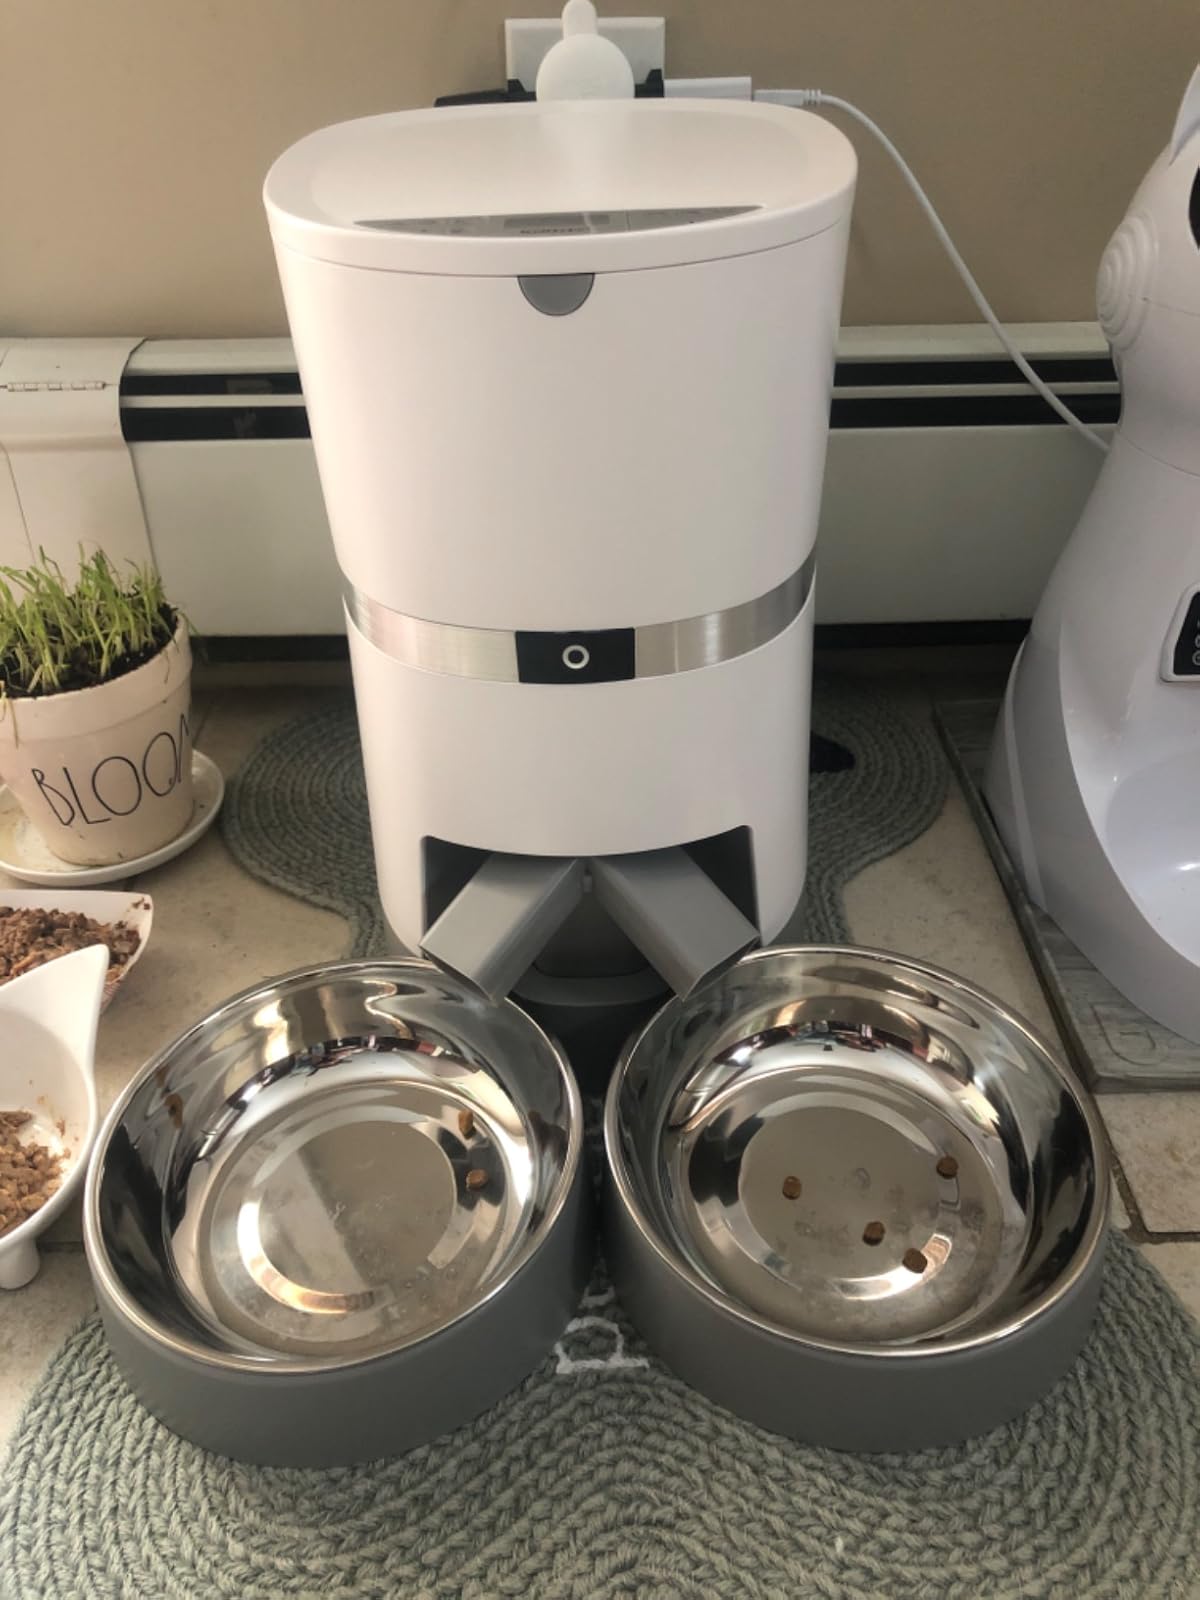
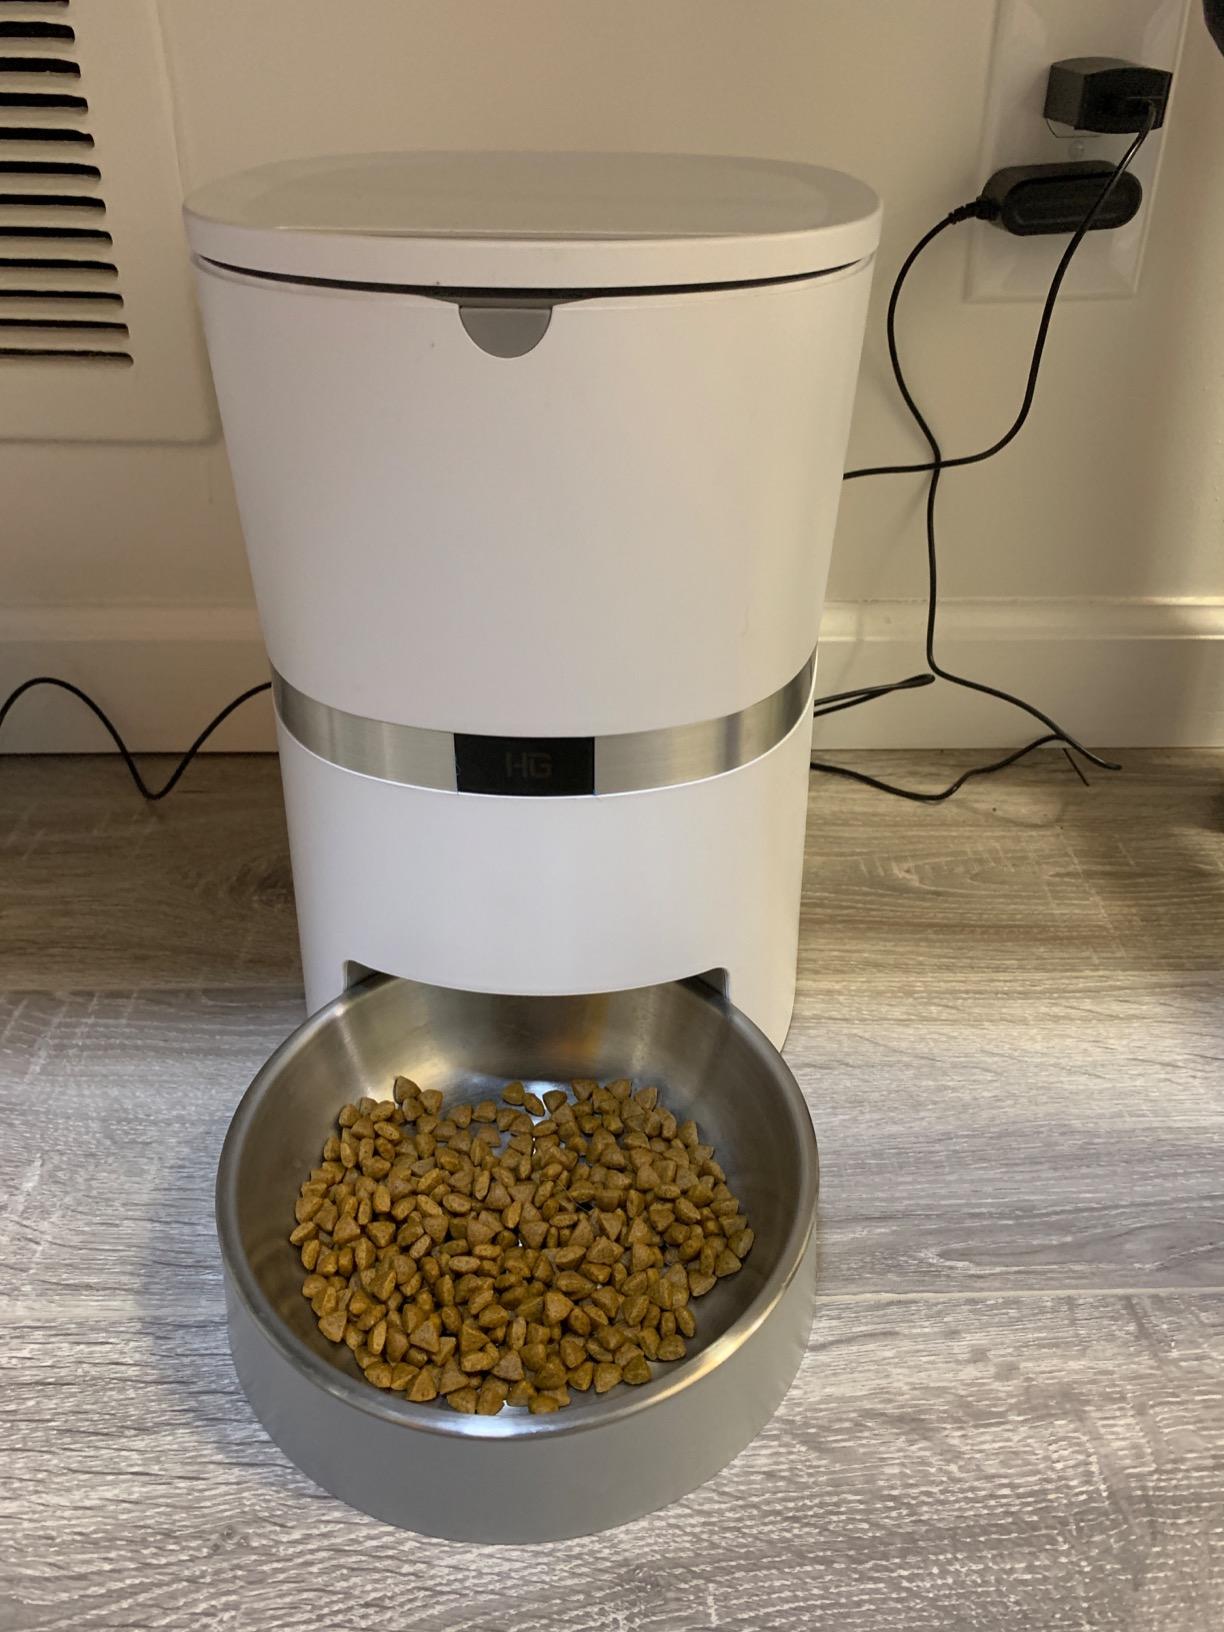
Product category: items_feeder
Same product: no